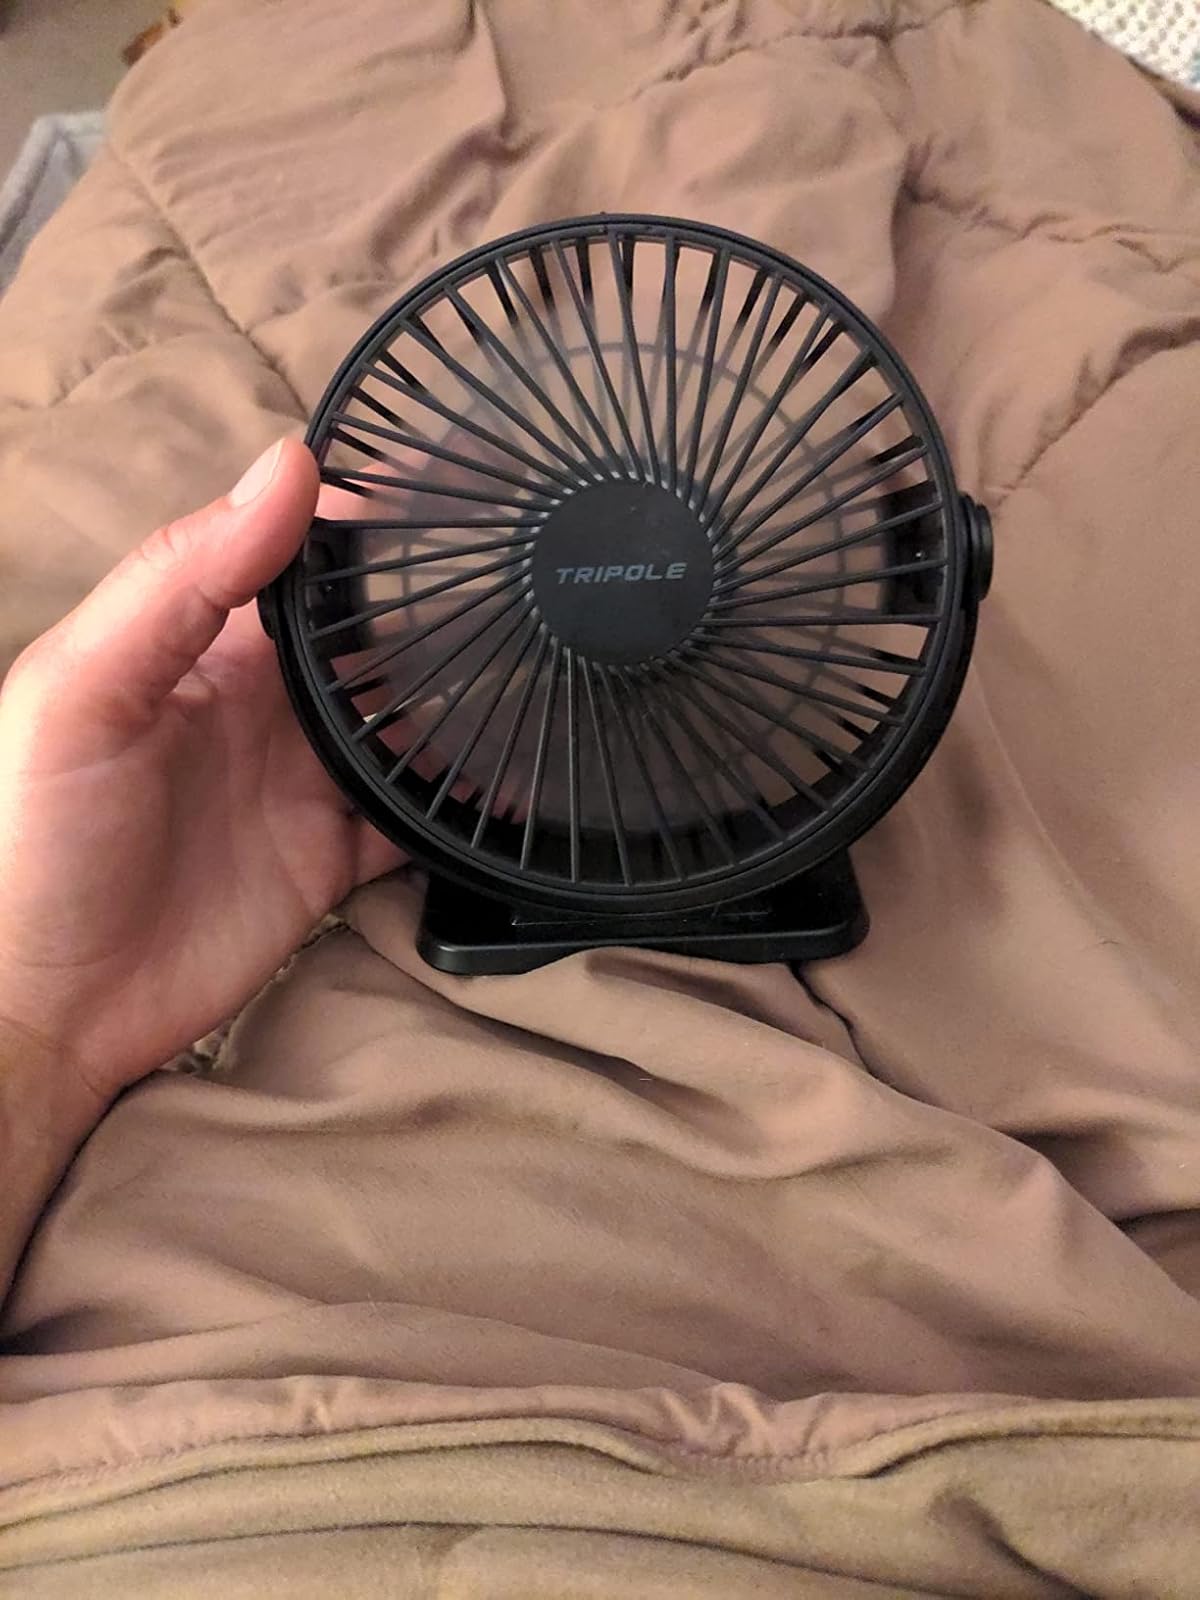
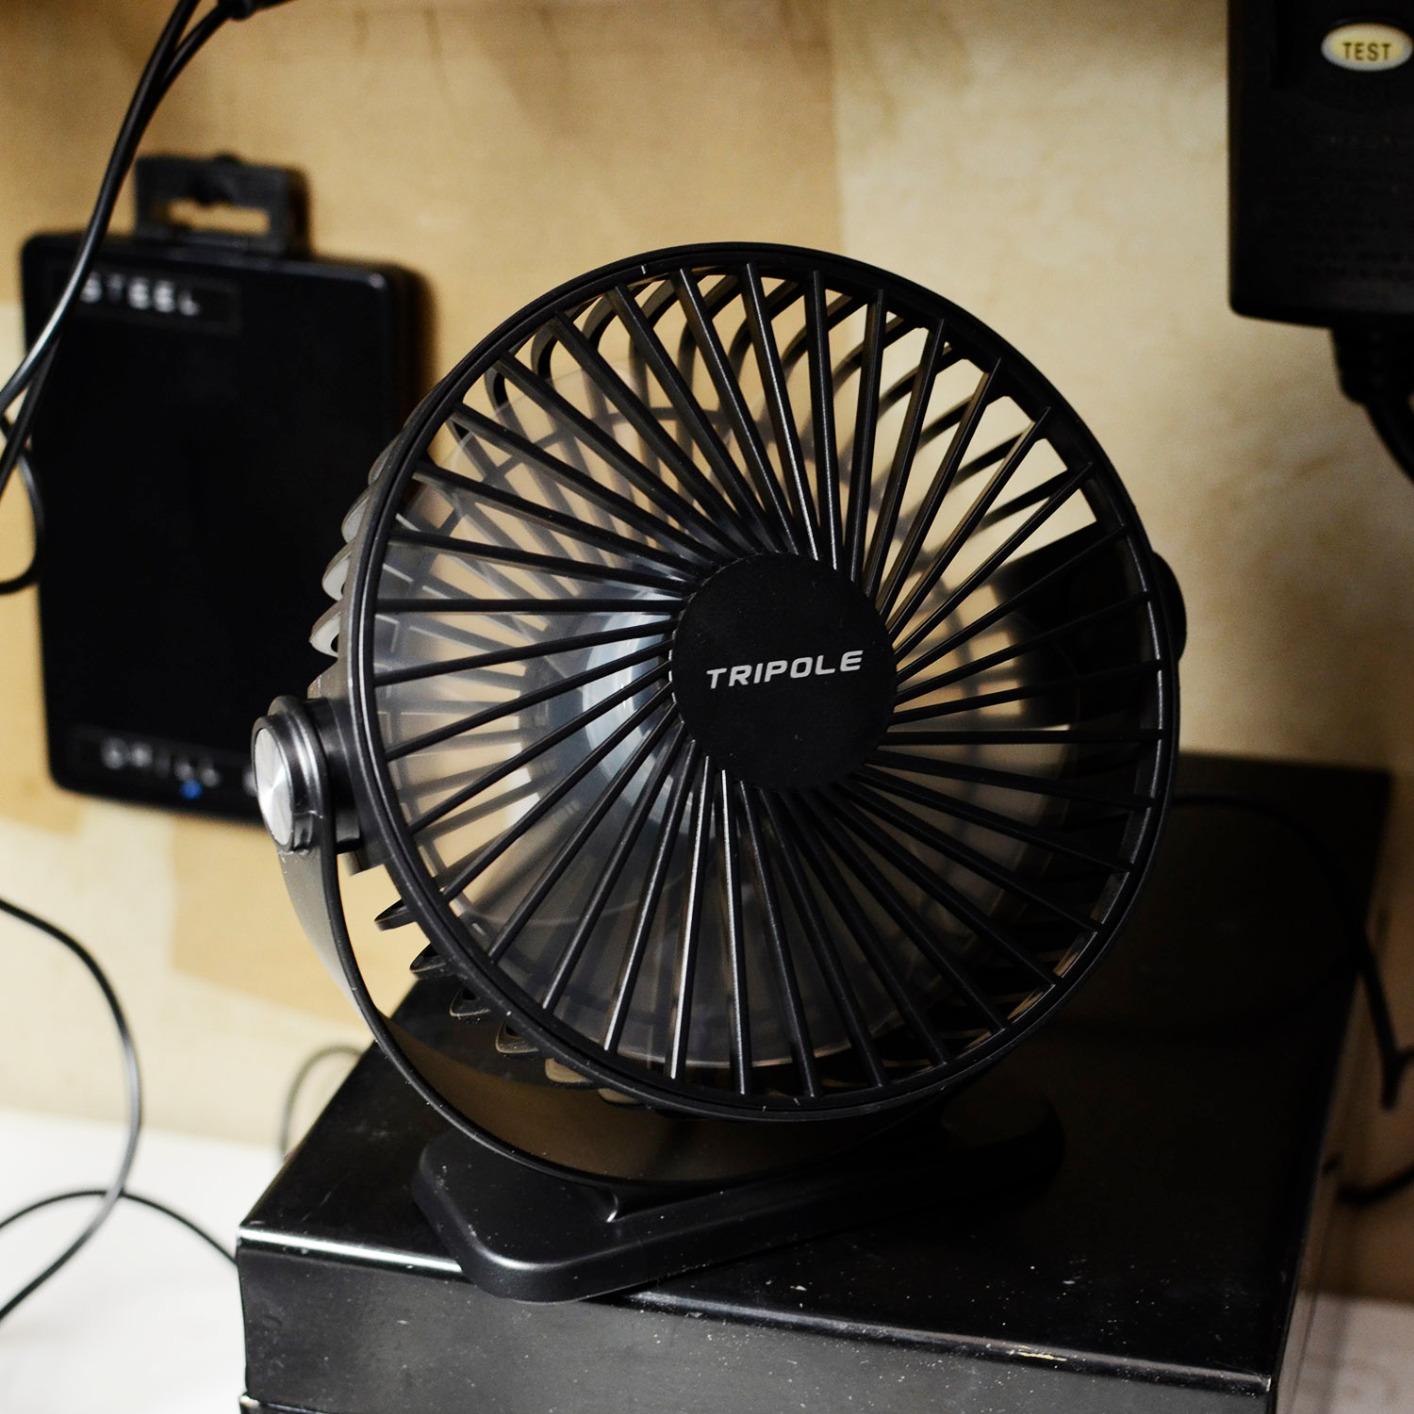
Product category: fan
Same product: yes